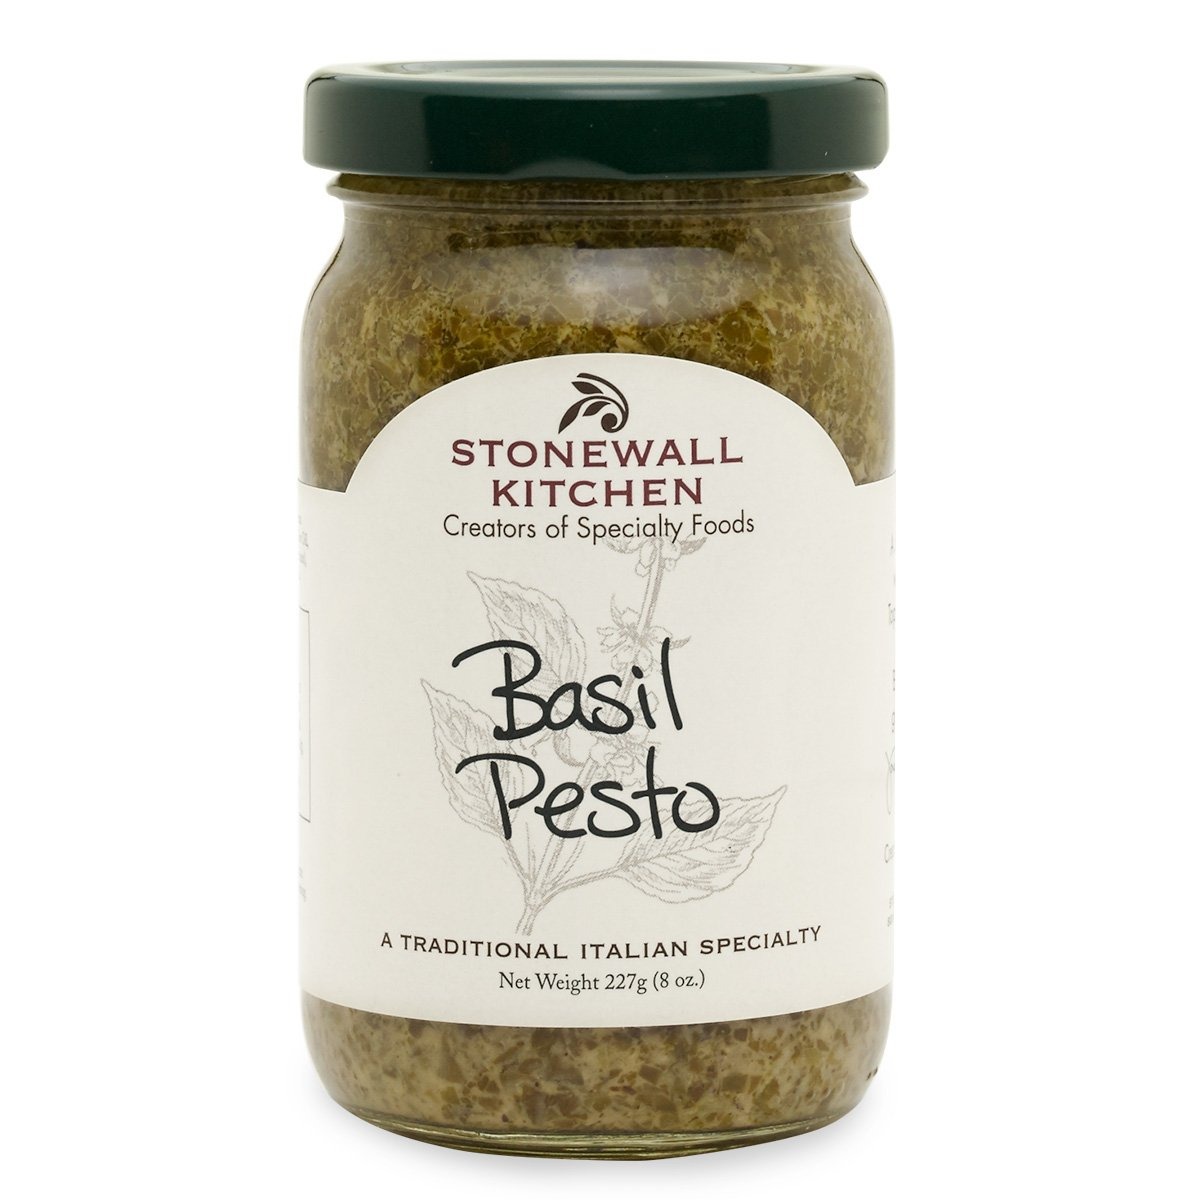
Item Name: Stonewall Kitchen Basil Pesto, 8 Ounces
Bullet Point 1: Stonewall Kitchen Basil Pesto, 8 Ounces
Bullet Point 2: Made from the finest and freshest basil, oils, parmesan cheese, walnuts and pine nuts
Bullet Point 3: Comes in handy when you need a quick meal or appetizer for welcoming unexpected dinner guests
Bullet Point 4: For those of you who love the traditional, summery taste of basil pesto, but just don't have the time or inclination to grow your own basil
Bullet Point 5: Stonewall Kitchen Family of Brands: Our award winning line of gourmet food, home goods, and gifts are loved around the world. Featuring brands such as Legal Sea Foods, Michel Design Works, Montebello, Napa Valley Naturals, Stonewall Home, Stonewall Kitchen, Urban Accents, Vermont Coffee Company, Vermont Village, and Village Candle
Bullet Point 6: About Us: It all started in 1991 at a local farmers' market with a few dozen items that we'd finished hand-labeling only hours before. Fast-forward to today and Stonewall Kitchen is now home to an ever-growing family of like-minded lifestyle brands! Expertly made with premium ingredients, our products are the result of decades spent dreaming up, testing and producing only the very best in specialty foods and fine home living.
Value: 8.0
Unit: Ounce

Price: 10.15